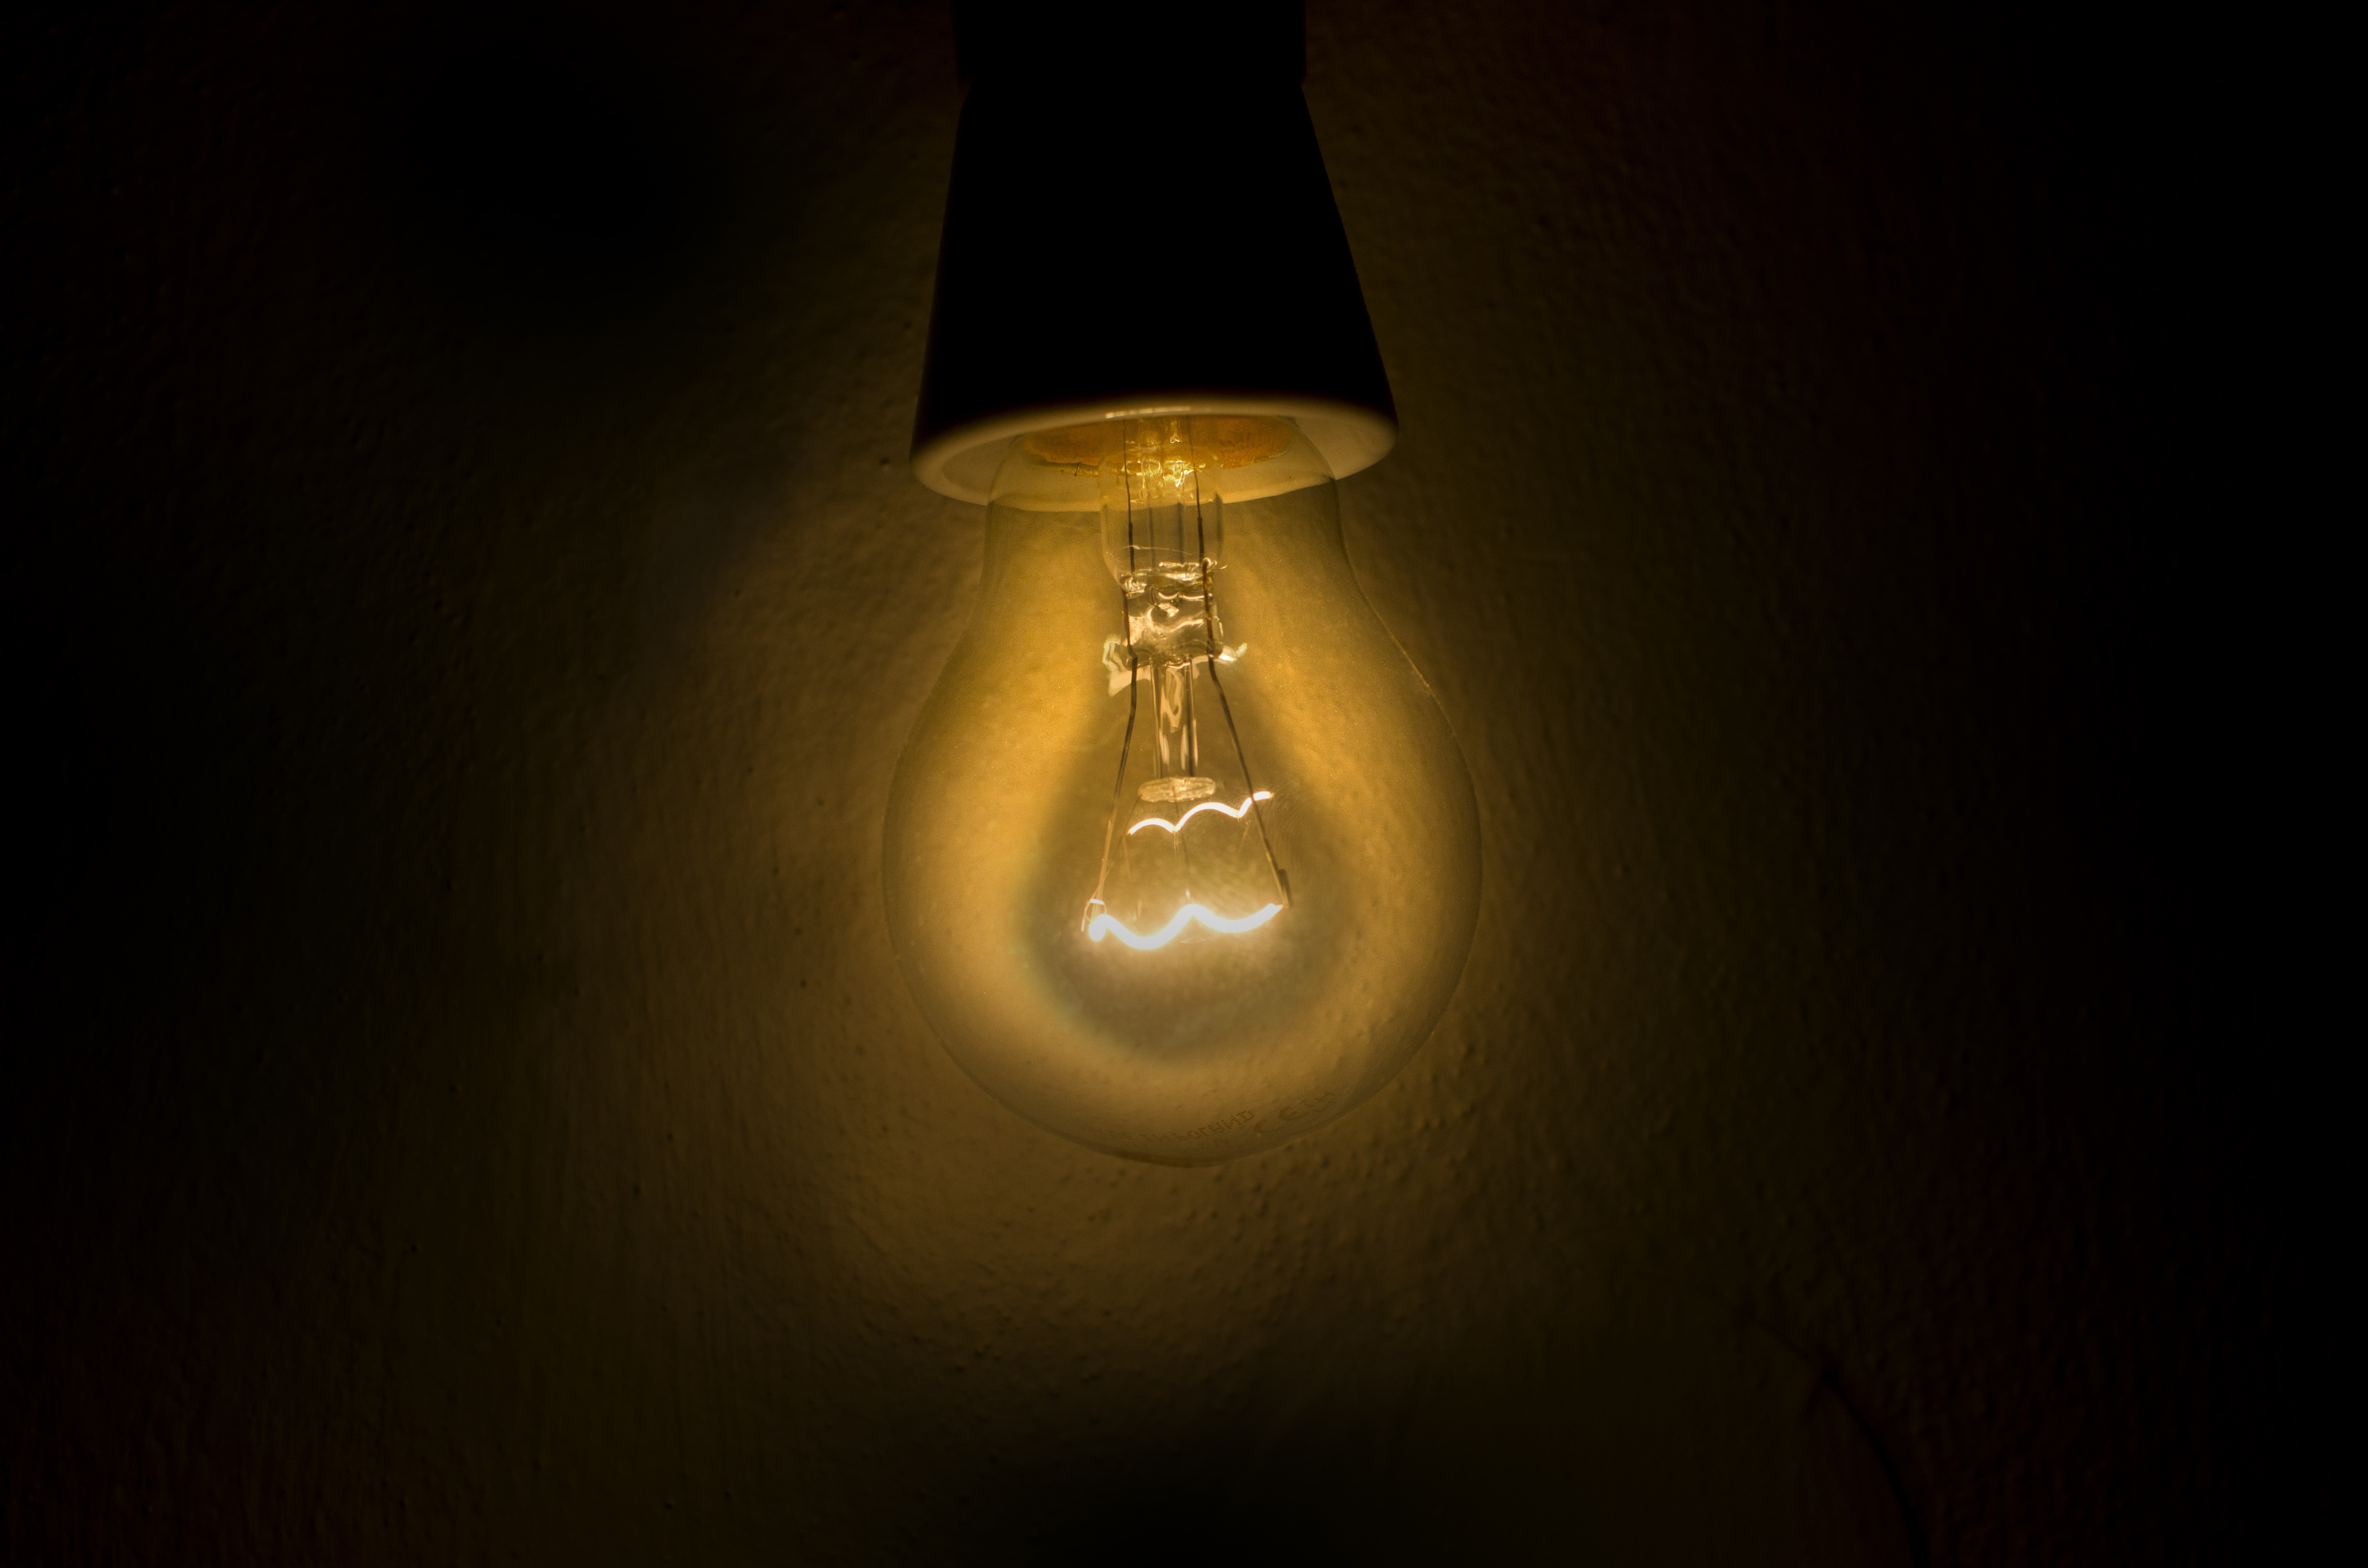
incandescent light bulb, light bulb, lighting, light fixture, lighting accessory, light, darkness, lamp, lampshade, still life photography, Material property, nightlight, glass, ceiling, compact fluorescent lamp, interior design, Tints and shades, facial hair